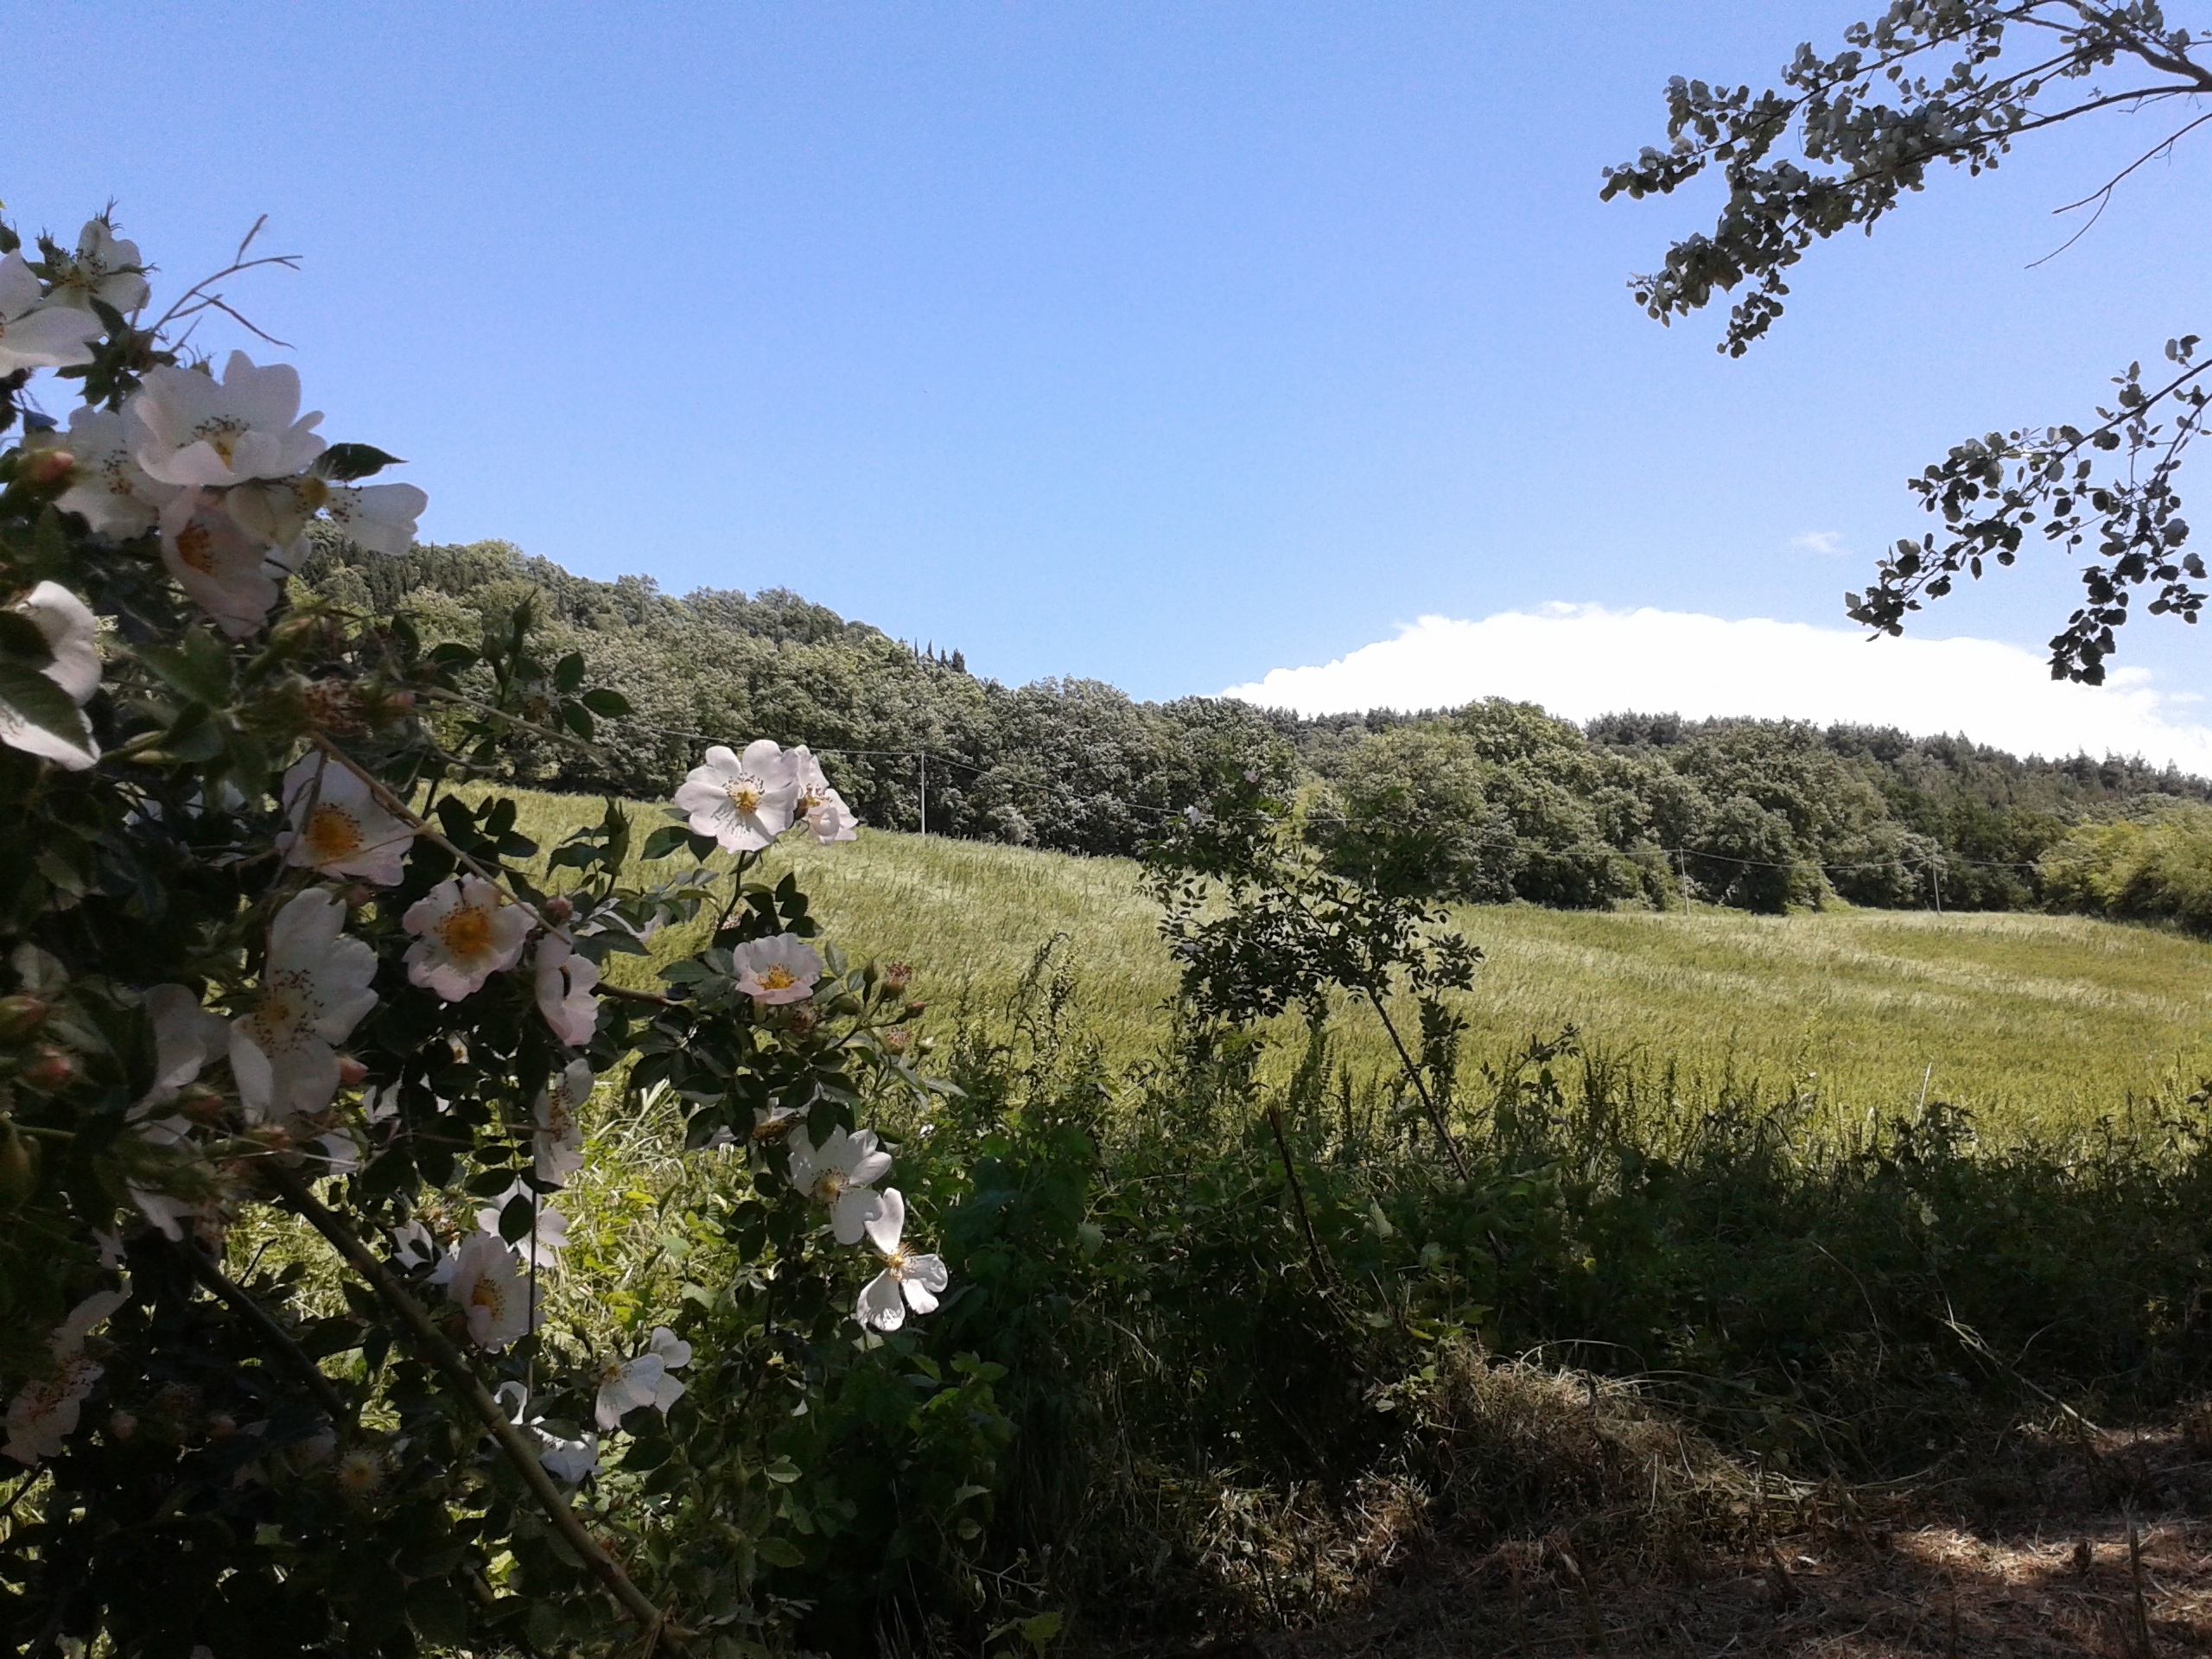
landscape, tree, nature, mountain, sky, sun, hill, flower, green, italy, flora, ridge, prato, campaign, rural area, ancon